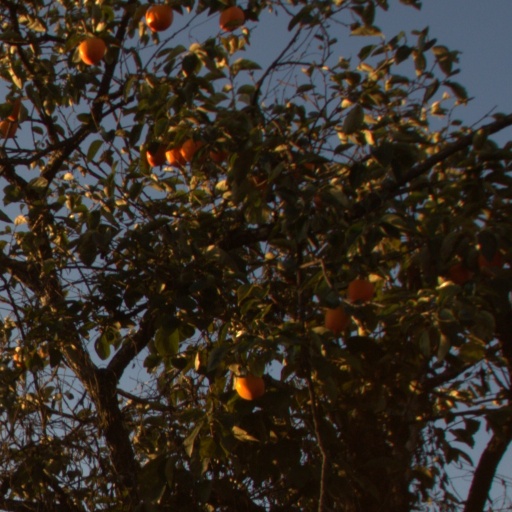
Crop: grape